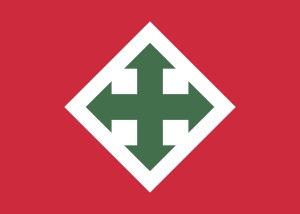
Le Gouvernement d'unité nationale est le régime politique en place dans le Royaume de Hongrie, durant la brève période où le Parti des Croix fléchées de Ferenc Szálasi, mis au pouvoir par l'Allemagne nazie, dirige le pays. Le régime dure de la mi-octobre 1944 à avril 1945.